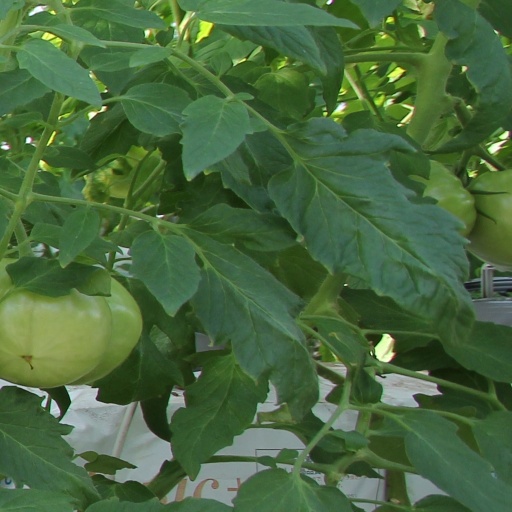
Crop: tomato